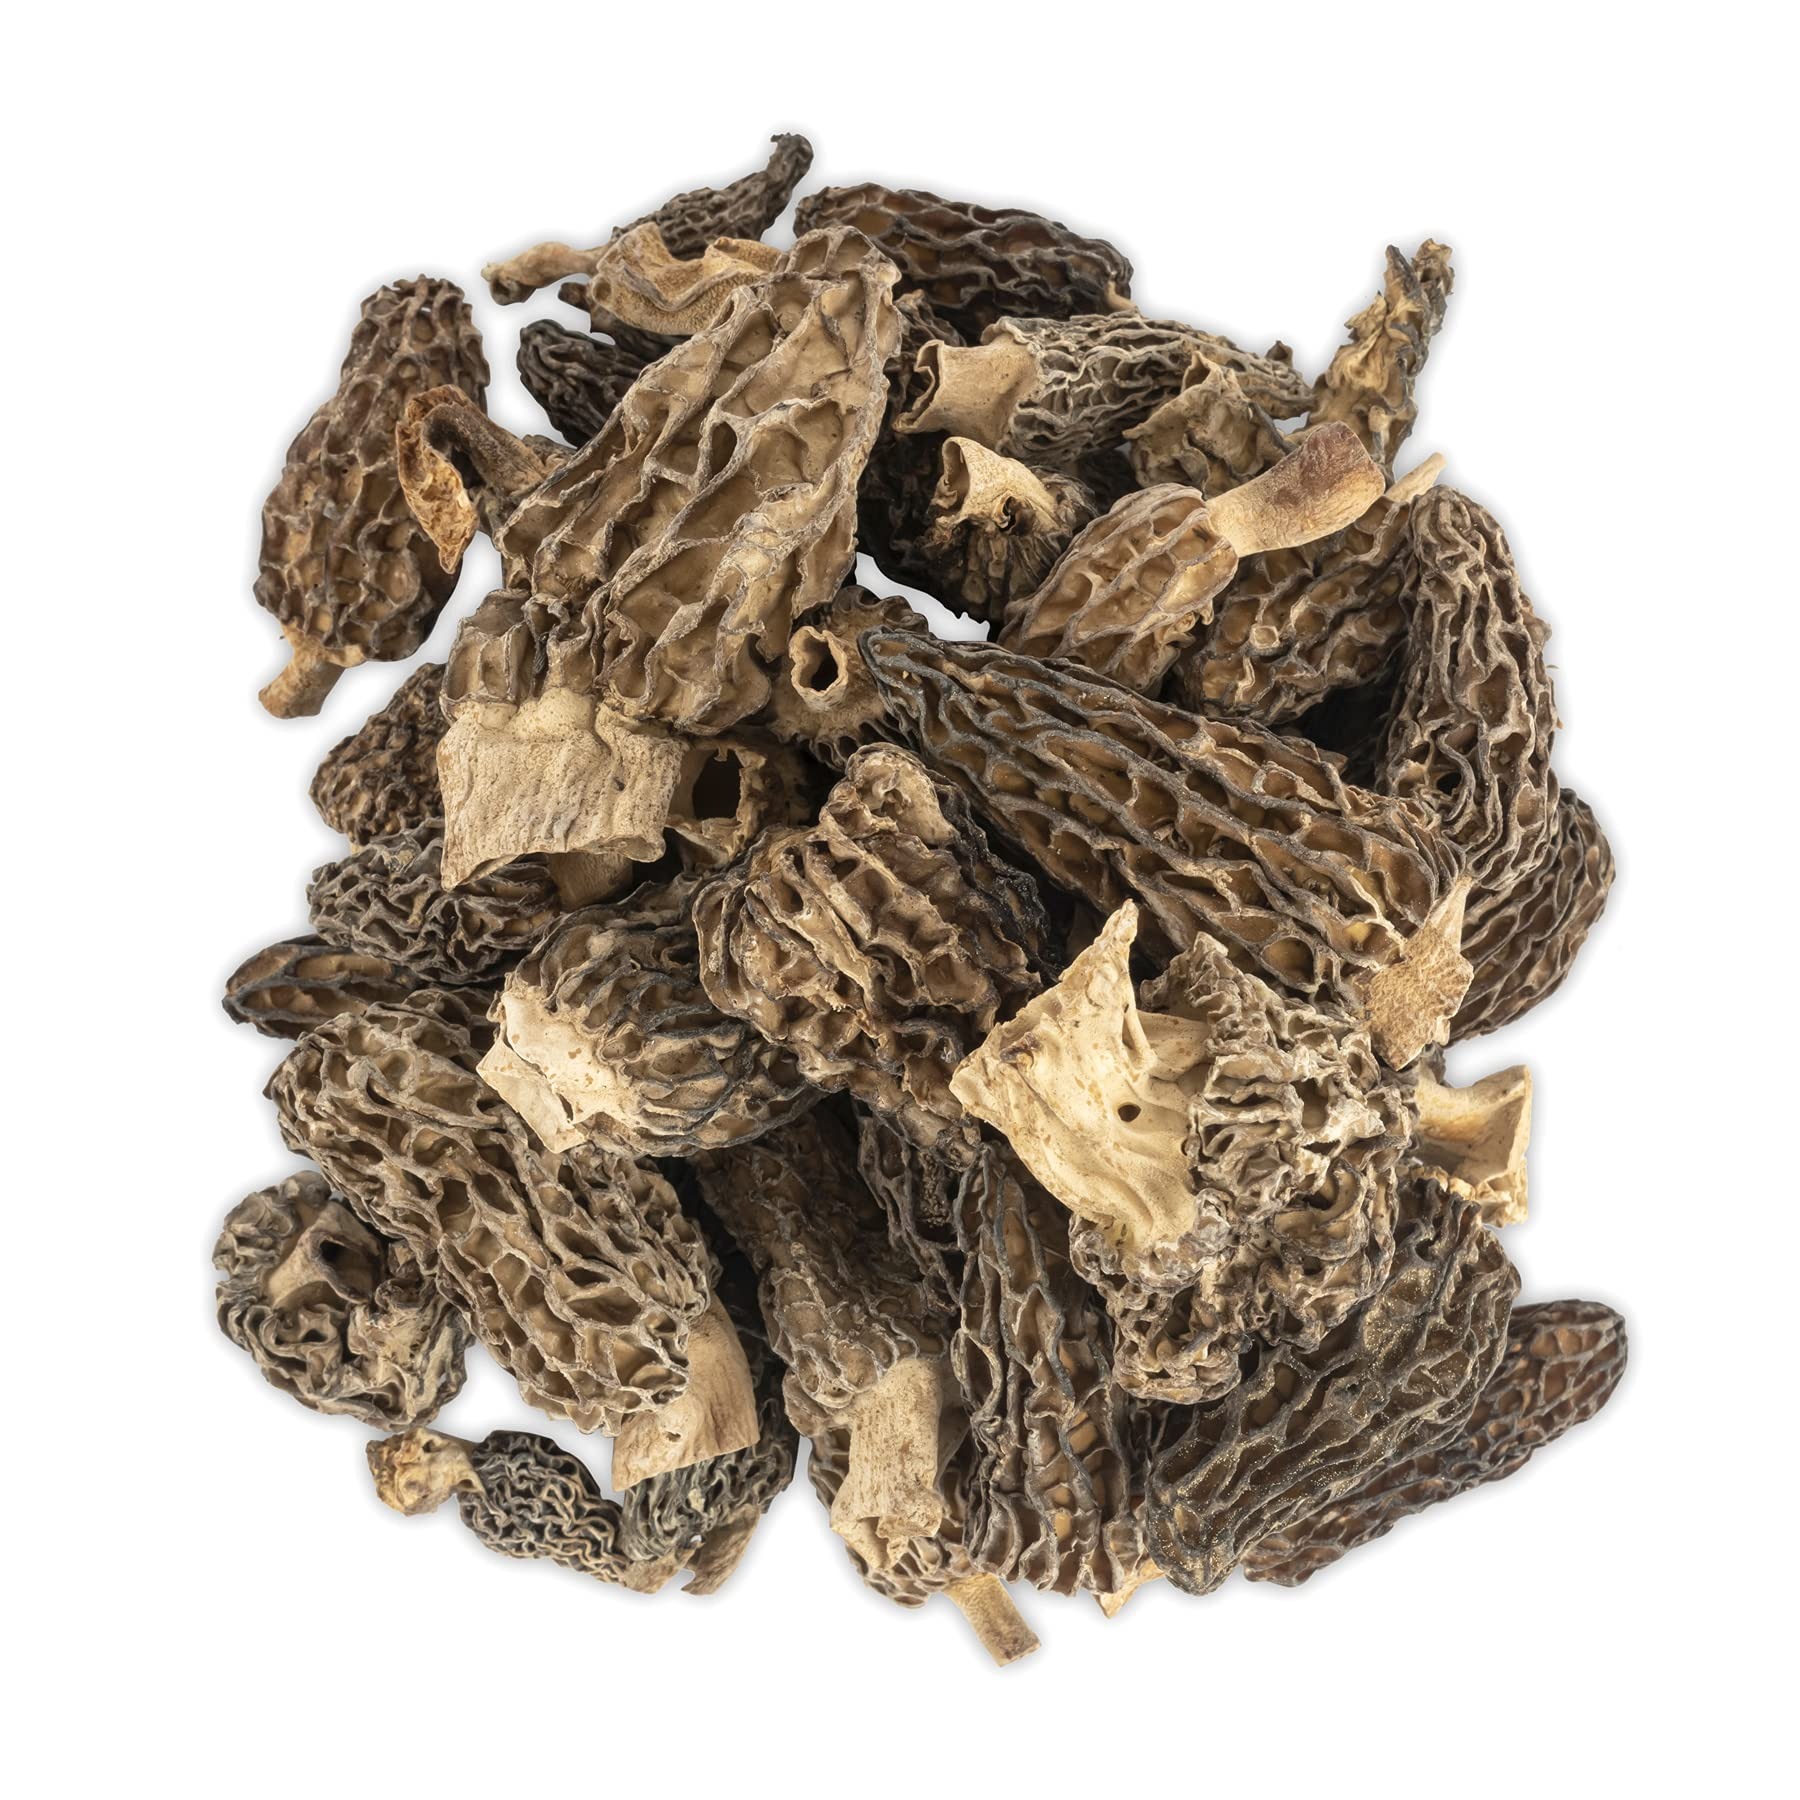
Item Name: Slofoodgroup Dried Morel Mushrooms (Morchella Conica) Gourmet Morel Mushrooms (2 oz Dried Morels)
Bullet Point 1: SIZE - Morel mushroom 3-4 cm cap with 1-2 cm stems. Shape and size will vary from season to season as this is a wild harvested product. Aromatic very fragrant with rich smokey aroma
Bullet Point 2: KOSHER - Our Morels are Non-GMO, Kosher certified, naturally gluten free morel mushrooms
Bullet Point 3: WILD HARVESTED - Slofoodgroup morels are wild harvested from Turkey. Turkish mushrooms are beloved across much of Europe for their high quality and wild harvesting practices
Bullet Point 4: FLAVOR - Morel mushrooms are very a well-rounded mushroom with bold earthy notes that are often described as umami
Bullet Point 5: SLOFOODGROUP - Offering gourmet morel mushrooms, spices and flavor products from around the world
Product Description: Beautiful gourmet wild morel mushrooms are a great addition to any cuisine. These Morel mushrooms are packed full of flavor. 1 lb of fresh morels is equivalent to 8lbs dried mushroom which means these Morel mushrooms can go a long way. Our morels are easily rehydrated to for broths, risottos and many other savory dishes. Morels also are a great addition to a port wine or marsala sauce. Even try them rehydrated in a Black Pepper and Cognac sause to finish your favorite steak dish. These Morel are 2cm stems with full caps and easy to use
Value: 2.0
Unit: Ounce

Price: 26.99